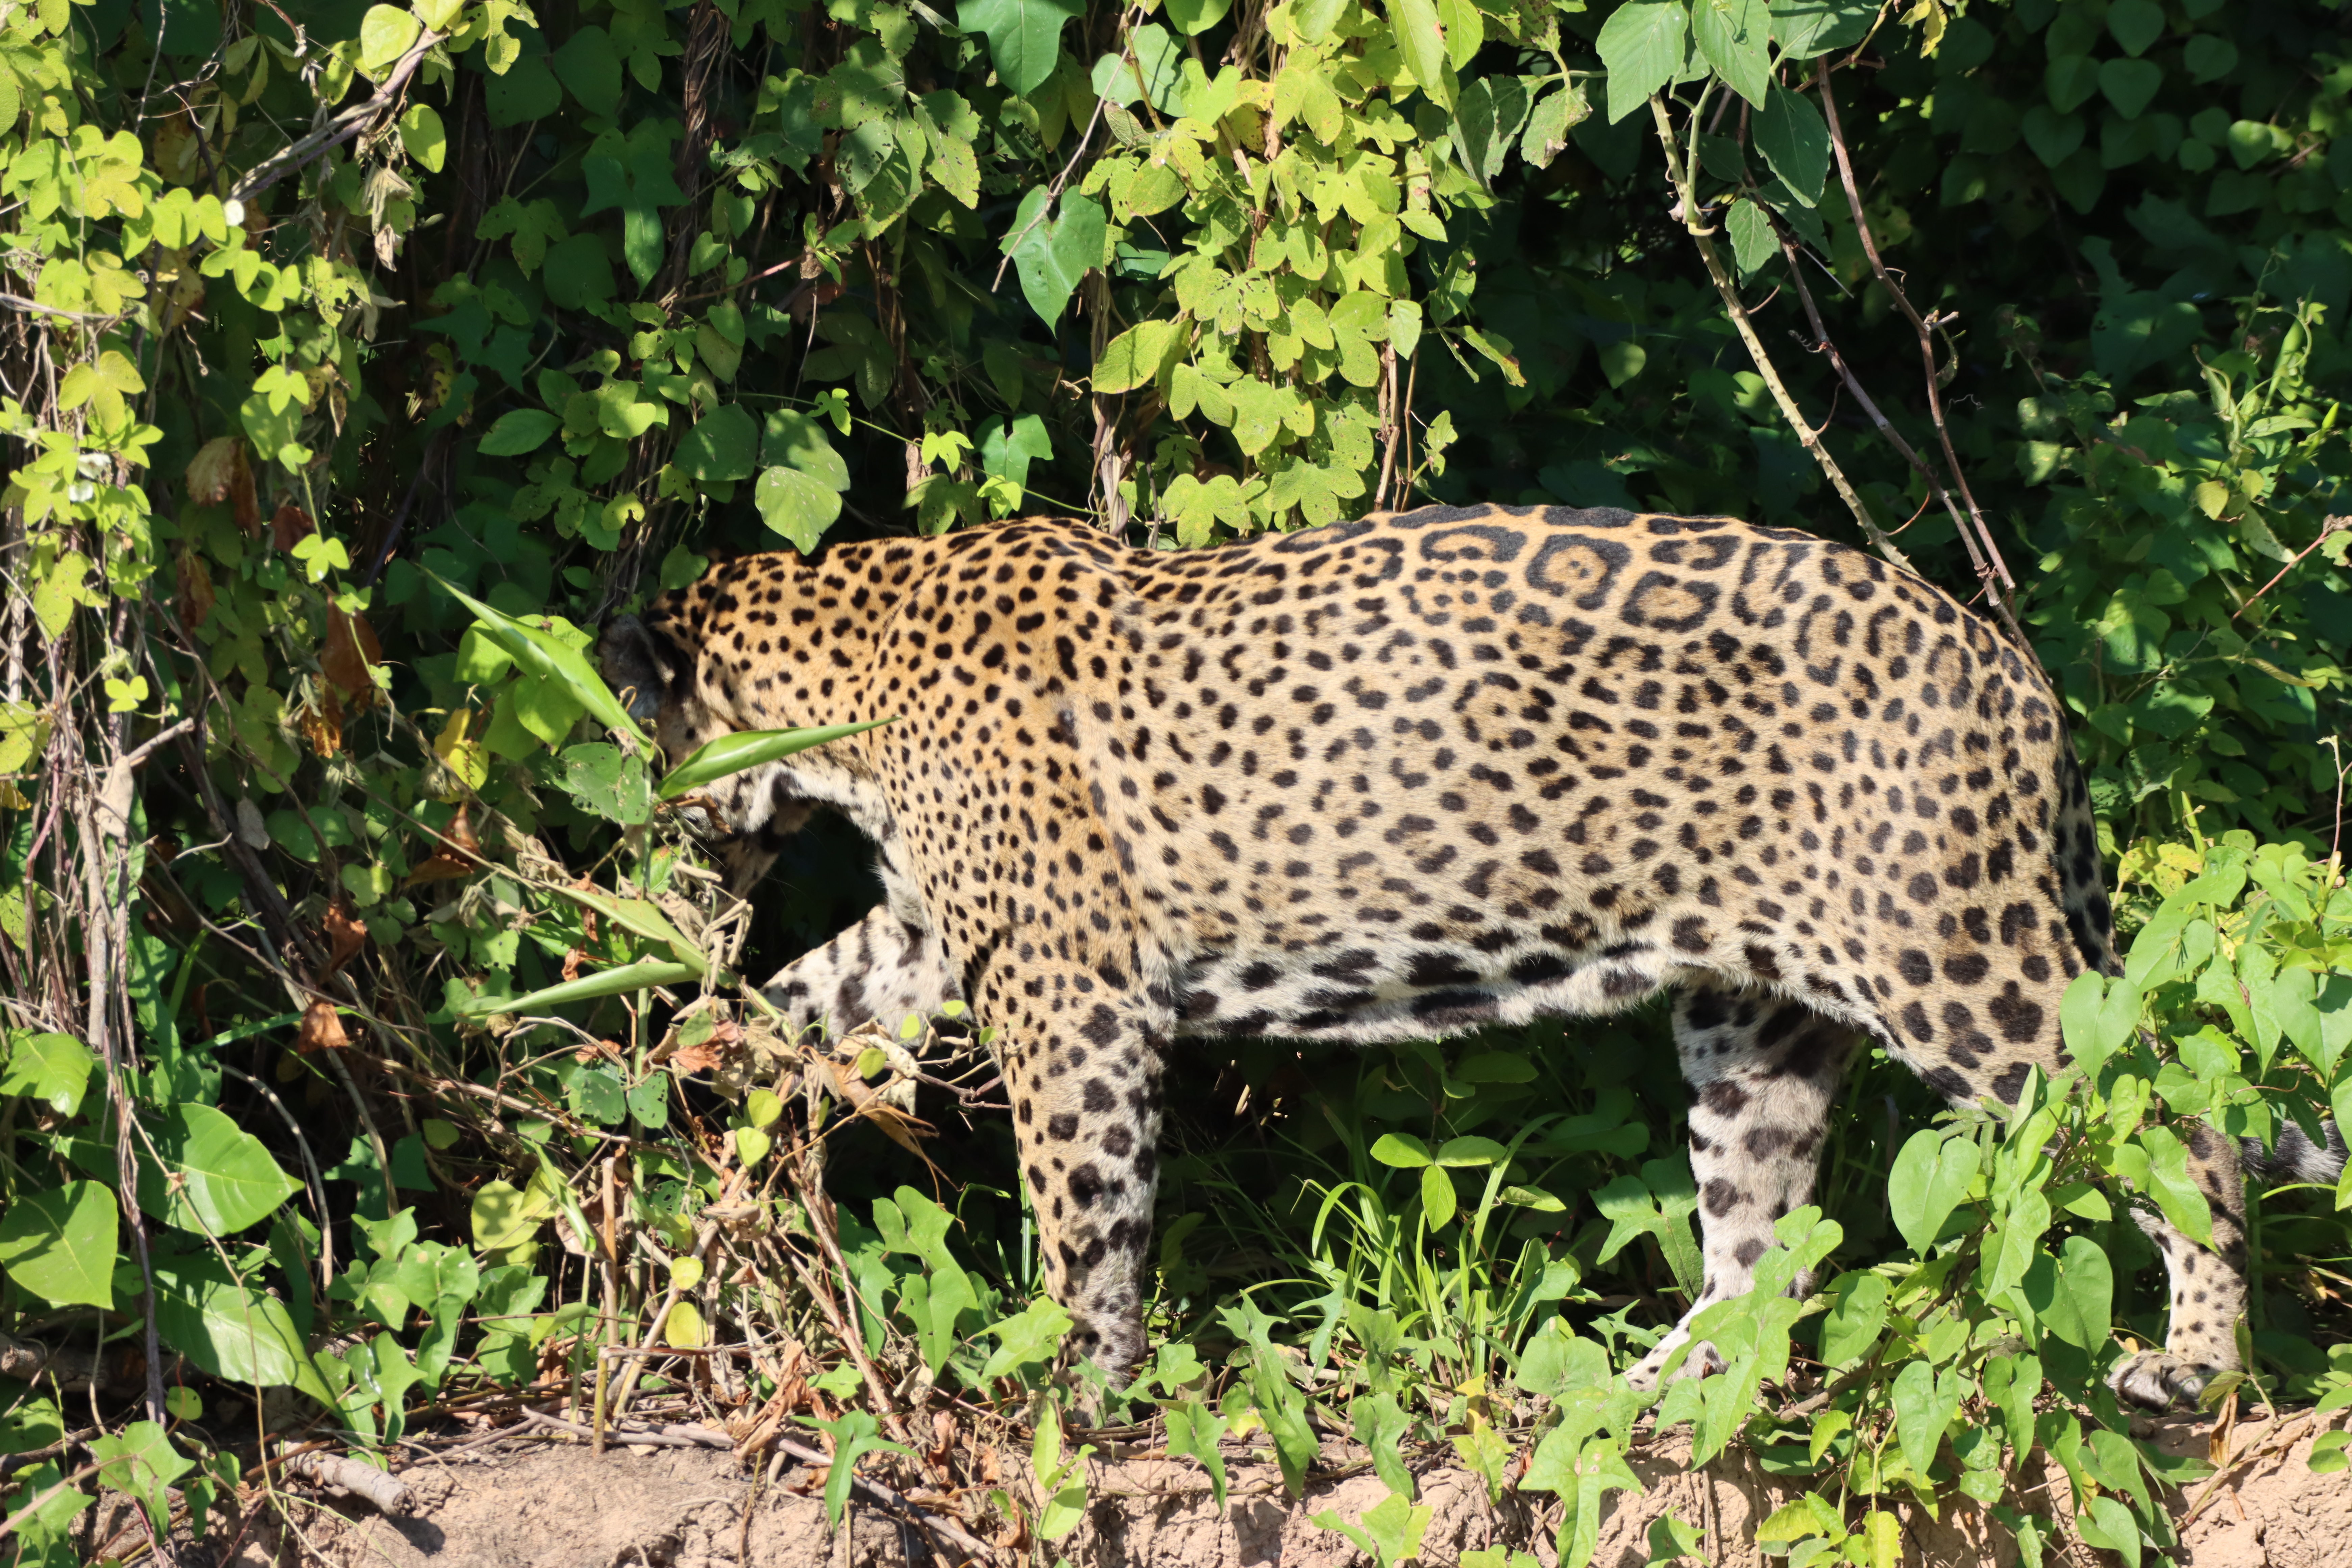
Jaguar: Kwang